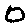
Label: 0